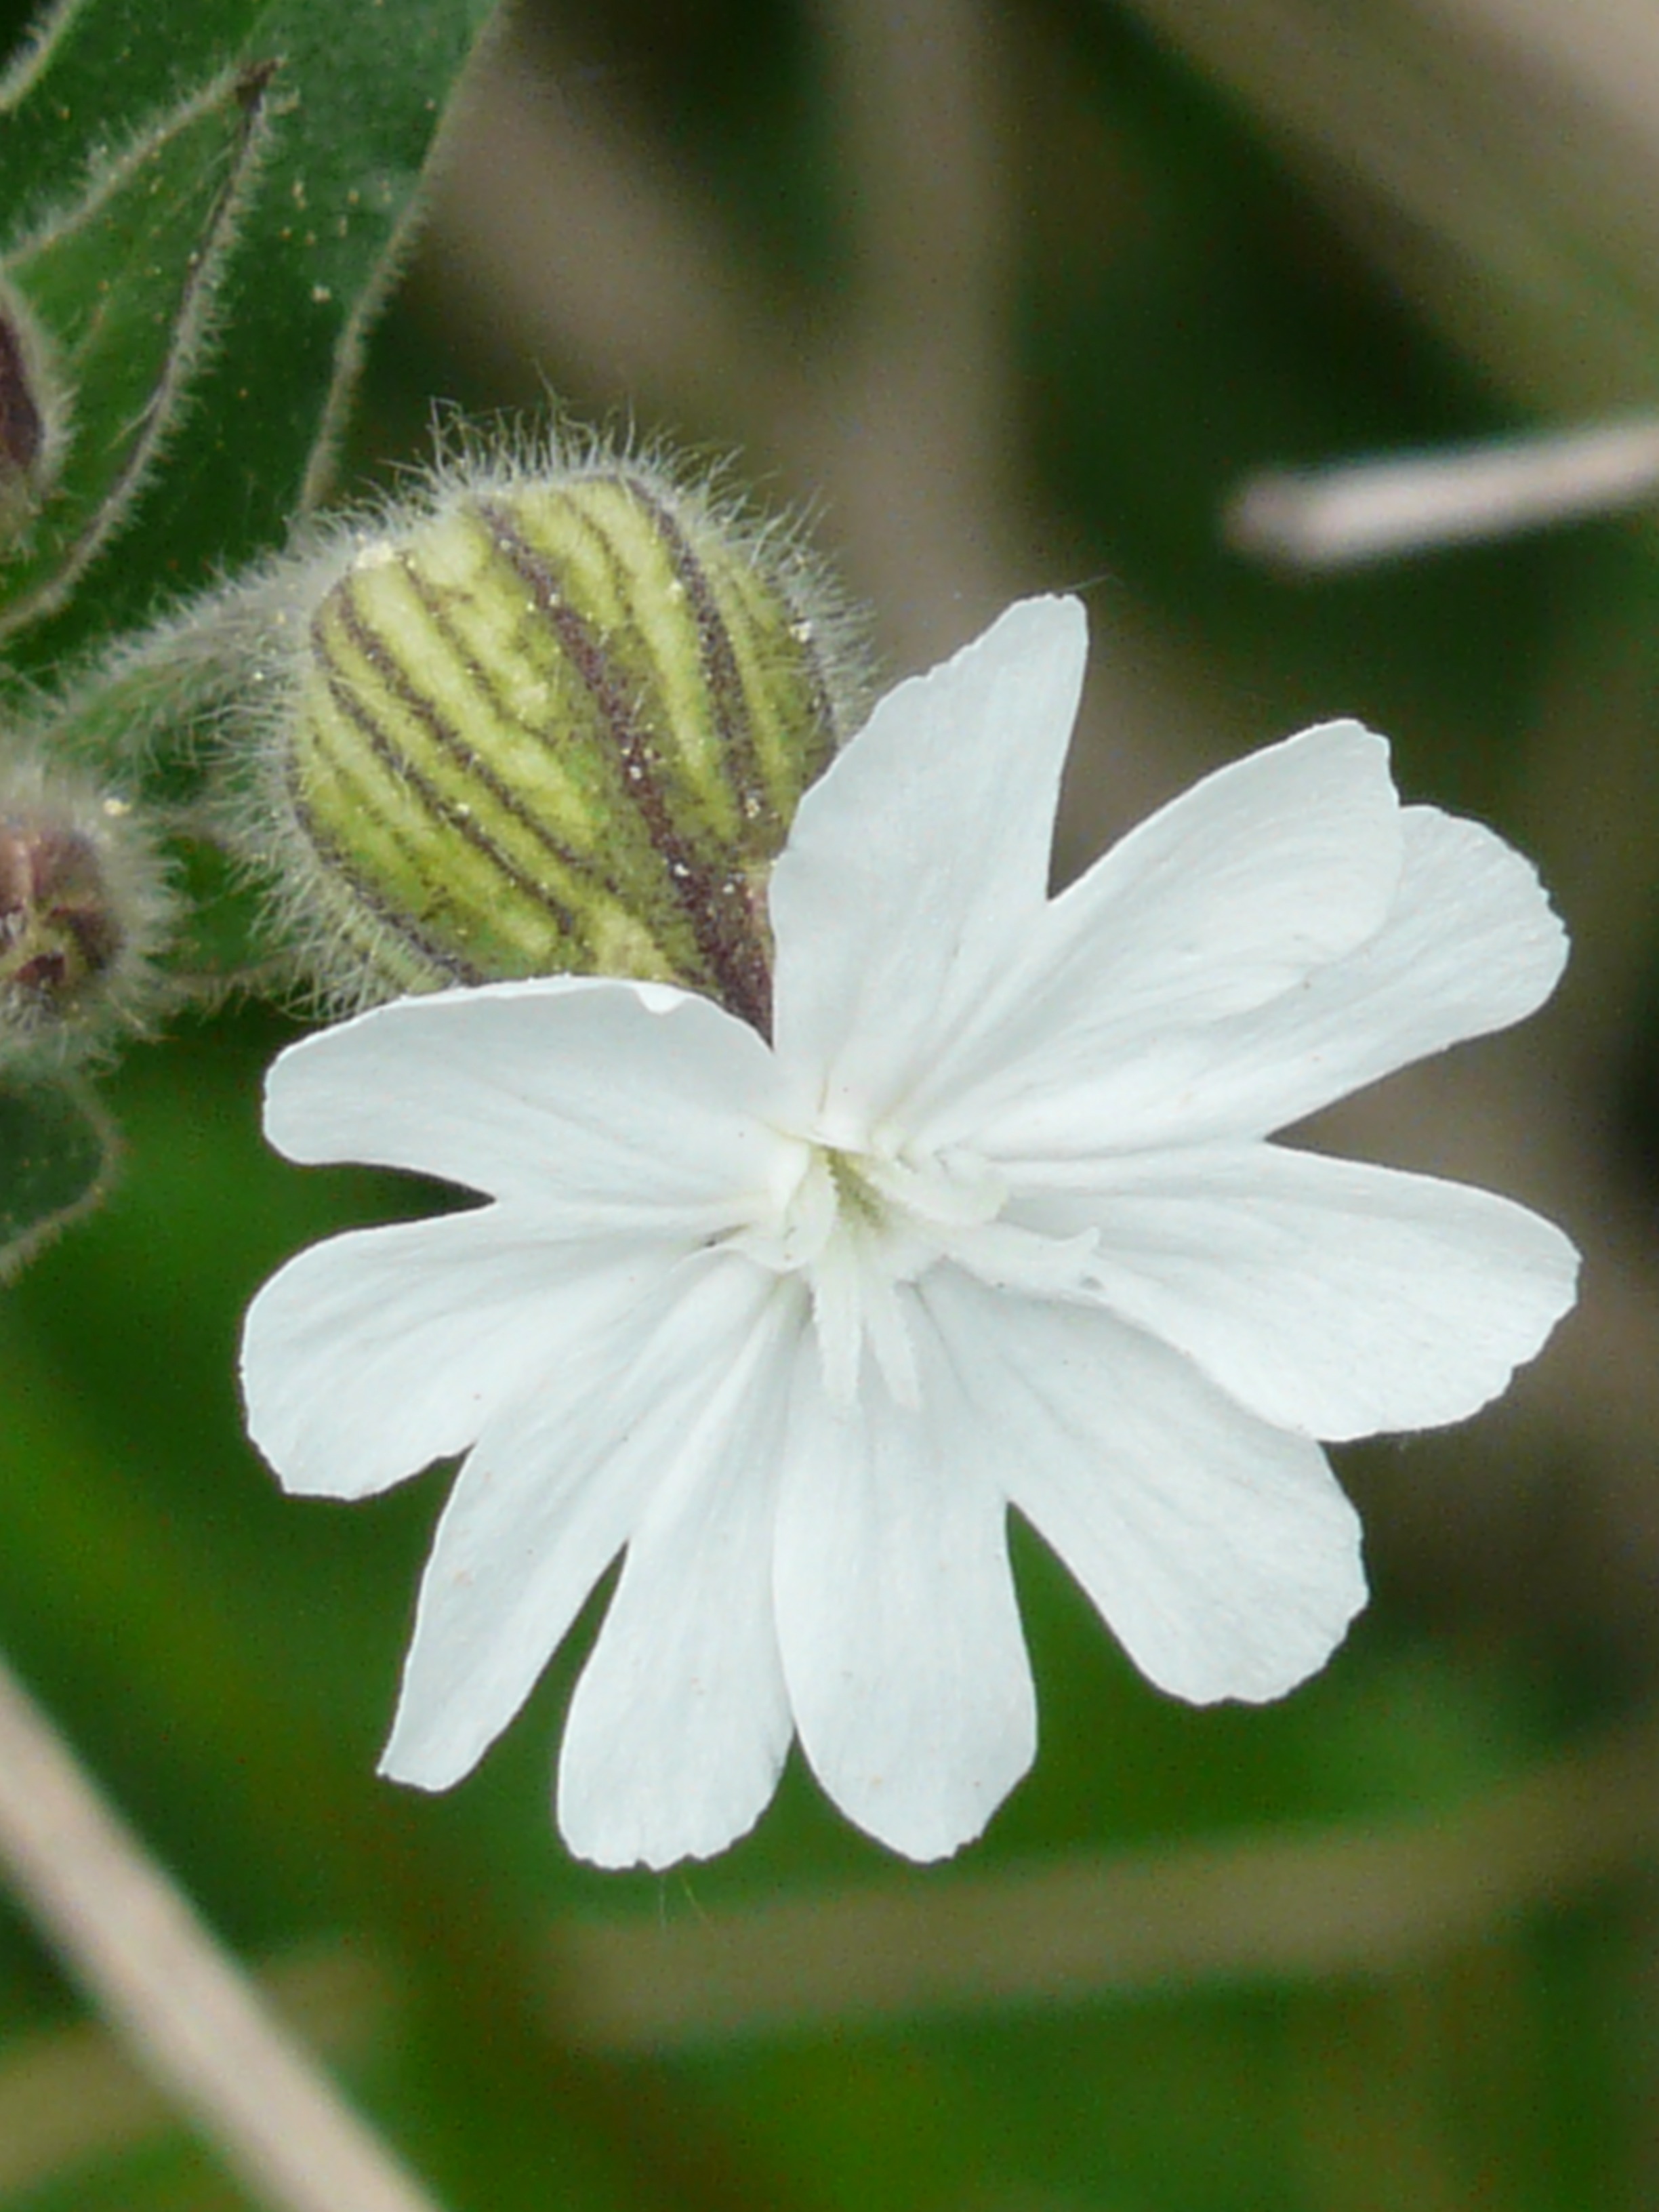
nature, blossom, plant, white, leaf, flower, petal, bloom, green, herb, produce, macro, botany, close, flora, wildflower, close up, macro photography, flowering plant, carnation family, campion, white lichtnelke, white nachtnelke, white leimkraut, caryophyllaceae, plant stem, land plant, pink family, silene latifolia, night lichtnelke, melandrium